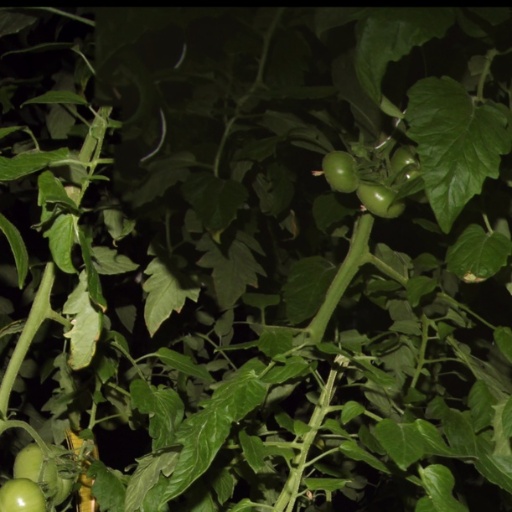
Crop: tomato